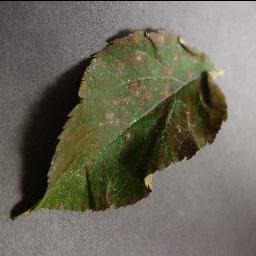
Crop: apple
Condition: cedar_rust